Aircraft in fiction

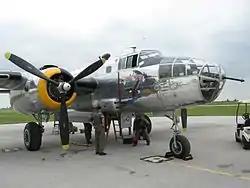
North American B-25 Mitchell

A Consolidated B-24 Liberator was featured in the 1977 Telemovie "Young Joe, the Forgotten Kennedy".